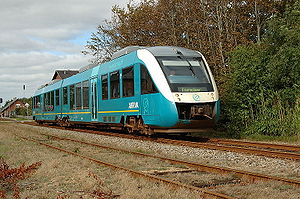
Alstom Coradia LINT 41
Arriva LINT 41-togsæt i Gredstedbro, 2007
LINT 41 er et dieselmekanisk 2-vognstogsæt fremstillet af Alstom i Tyskland og benævnt Coradia LINT af producenten. LINT er en tysk forkortelse for Leichter Innovativer Nahverkehrstriebwagen. '41' henviser til togsættets længde i meter. LINT 41 er bygget i flere end 700 eksemplarer. I Danmark kører i alt 99 togsæt hos Arriva, Lokaltog og Nordjyske Jernbaner